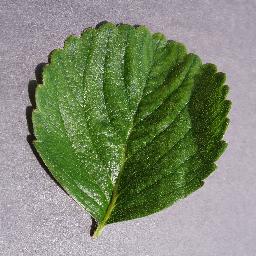
Label: Strawberry___healthy